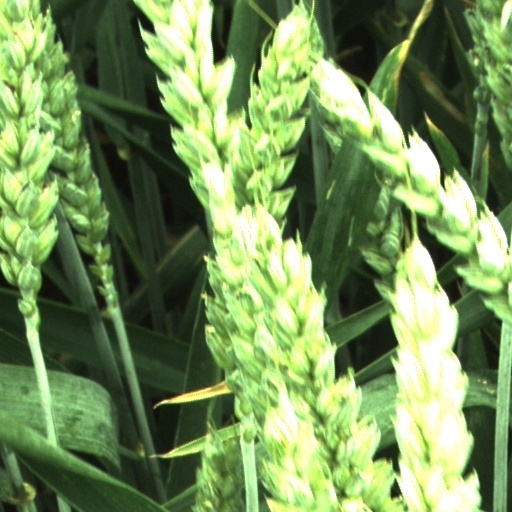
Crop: wheat